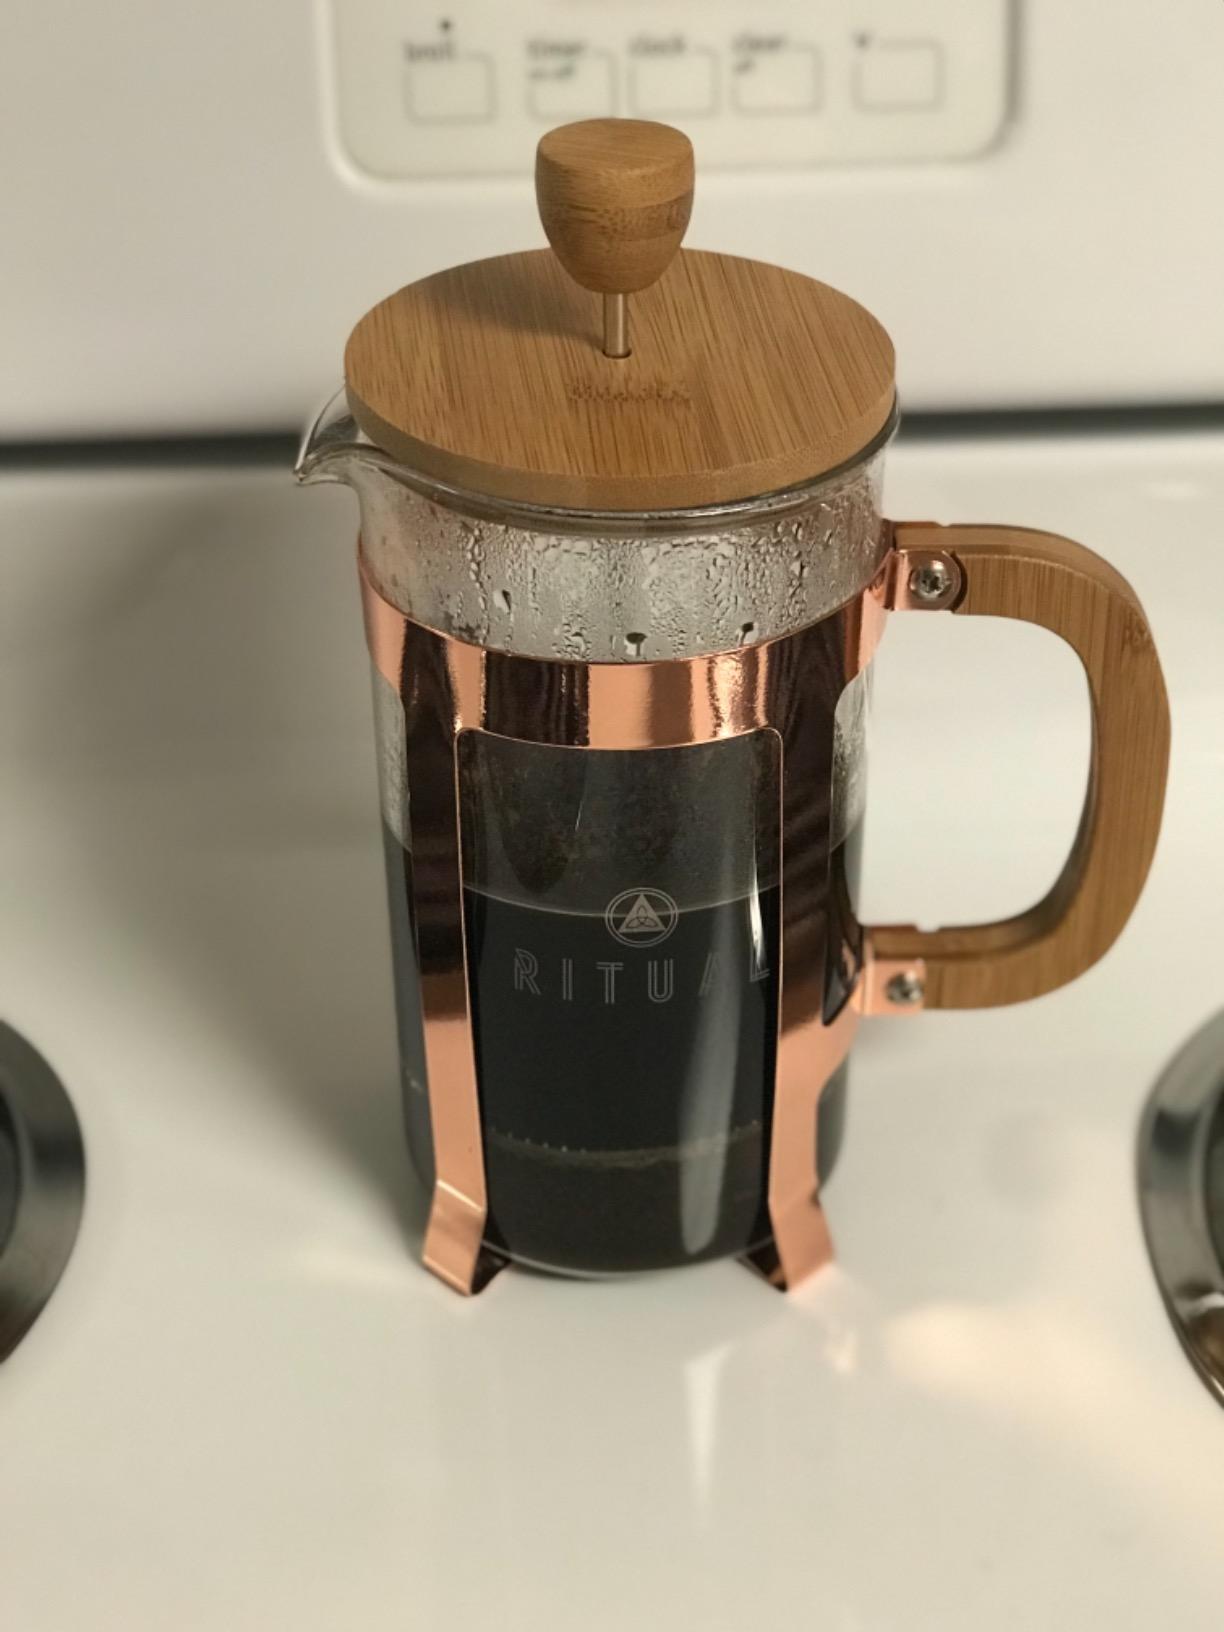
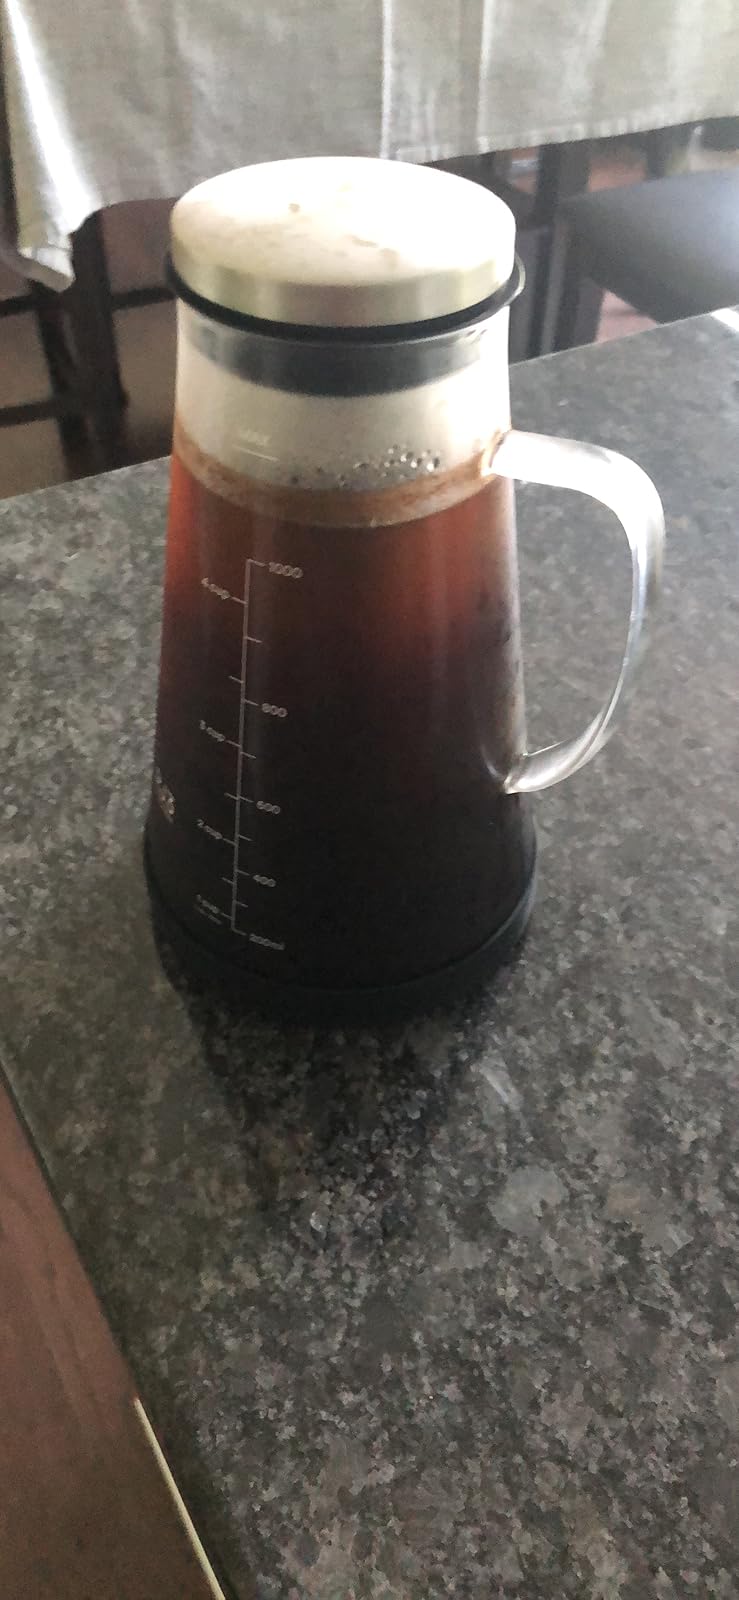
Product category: items_tea
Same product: no